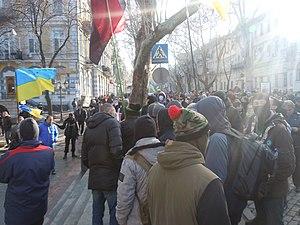
Le Secteur droit est un parti politique ultranationaliste ukrainien. Il est fondé en tant que confédération paramilitaire en novembre 2013, durant les événements relatifs à Euromaïdan, pendant lesquels il joue un rôle notable, puis se structure en parti politique en mars 2014. Il fut fondé par Dmytro Iaroch. Ses membres interviennent activement aux côtés des forces gouvernementales dans la guerre du Donbass.